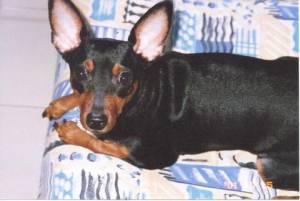
Breed: miniature pinscher